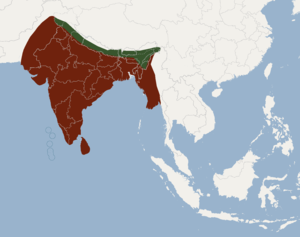
La chauve souris géante d'Inde est une grande chauve-souris frugivore de la famille des Pteropodidae vivant en Asie du sud.